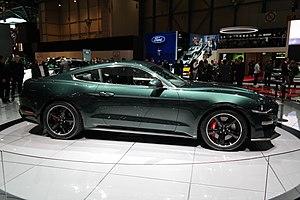
Salon international de l'automobile de Genève 2018
La Ford Mustang est un modèle d'automobile construit par Ford depuis 1964. Fait unique pour la marque Ford, les Mustang arborent leur propre logotype de calandre — un mustang au galop — à la place de celui du constructeur. Tous modèles confondus, cette voiture atteint les dix millions d'exemplaires vendus dans le monde en août 2018.
L'édition 2018 du Salon international de l'automobile de Genève est un Salon automobile annuel qui se tient du 8 au 18 mars 2018 à Genève. Il s'agit de la 88ᵉ édition internationale de ce salon, organisé pour la première fois en 1905. Cette édition a reçu 660 000 visiteurs, une fréquentation en baisse de 4,5 % par rapport à l'édition 2017.
Le Salon international de l'automobile d'Amérique du Nord ou NAIAS, anciennement Detroit Auto Show, appelé communément le « salon de Détroit », est le plus important salon automobile d'Amérique du Nord. Il se tient chaque année au mois de janvier à Détroit, Michigan, aux États-Unis jusqu'en 2019, puis au mois de juin à partir de 2020, pour éviter la concurrence du Consumer Electronics Show de Las Vegas qui se déroule en janvier au Nevada.